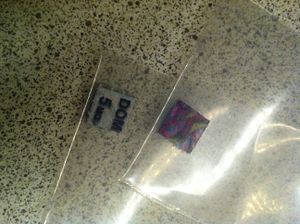
DOM (stof) / Påvirkninger
DOM (2,5-Dimethoxy-4-methylamphetamine) 5 mg blotters.
DOM eller 2,5-Dimethoxy-4-methylamphetamine er et psykedelisk hallucinogen og en substitueret amfetamin, som er en syntetisk efterligning af Meskalin. Det blev først syntetiseret af Alexander Shulgin, og senere rapporteret i sin bog PiHKAL: A Chemical Love Story.